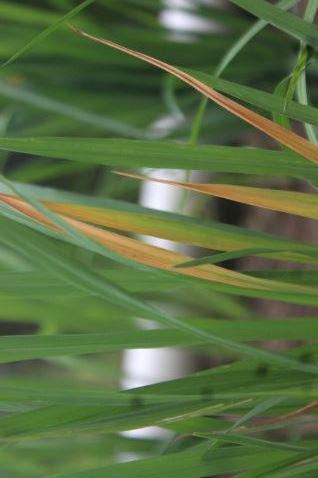
Disease: Tungro